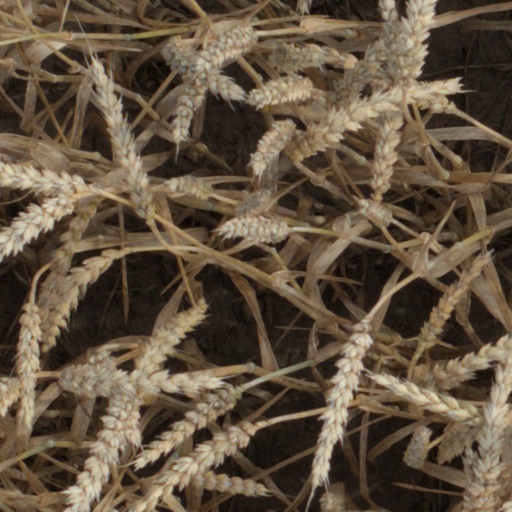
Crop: wheat